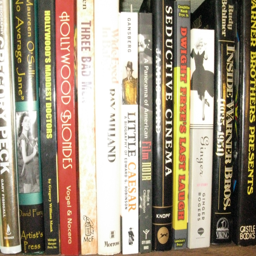
see the site cited - the books that aid in research of my posts